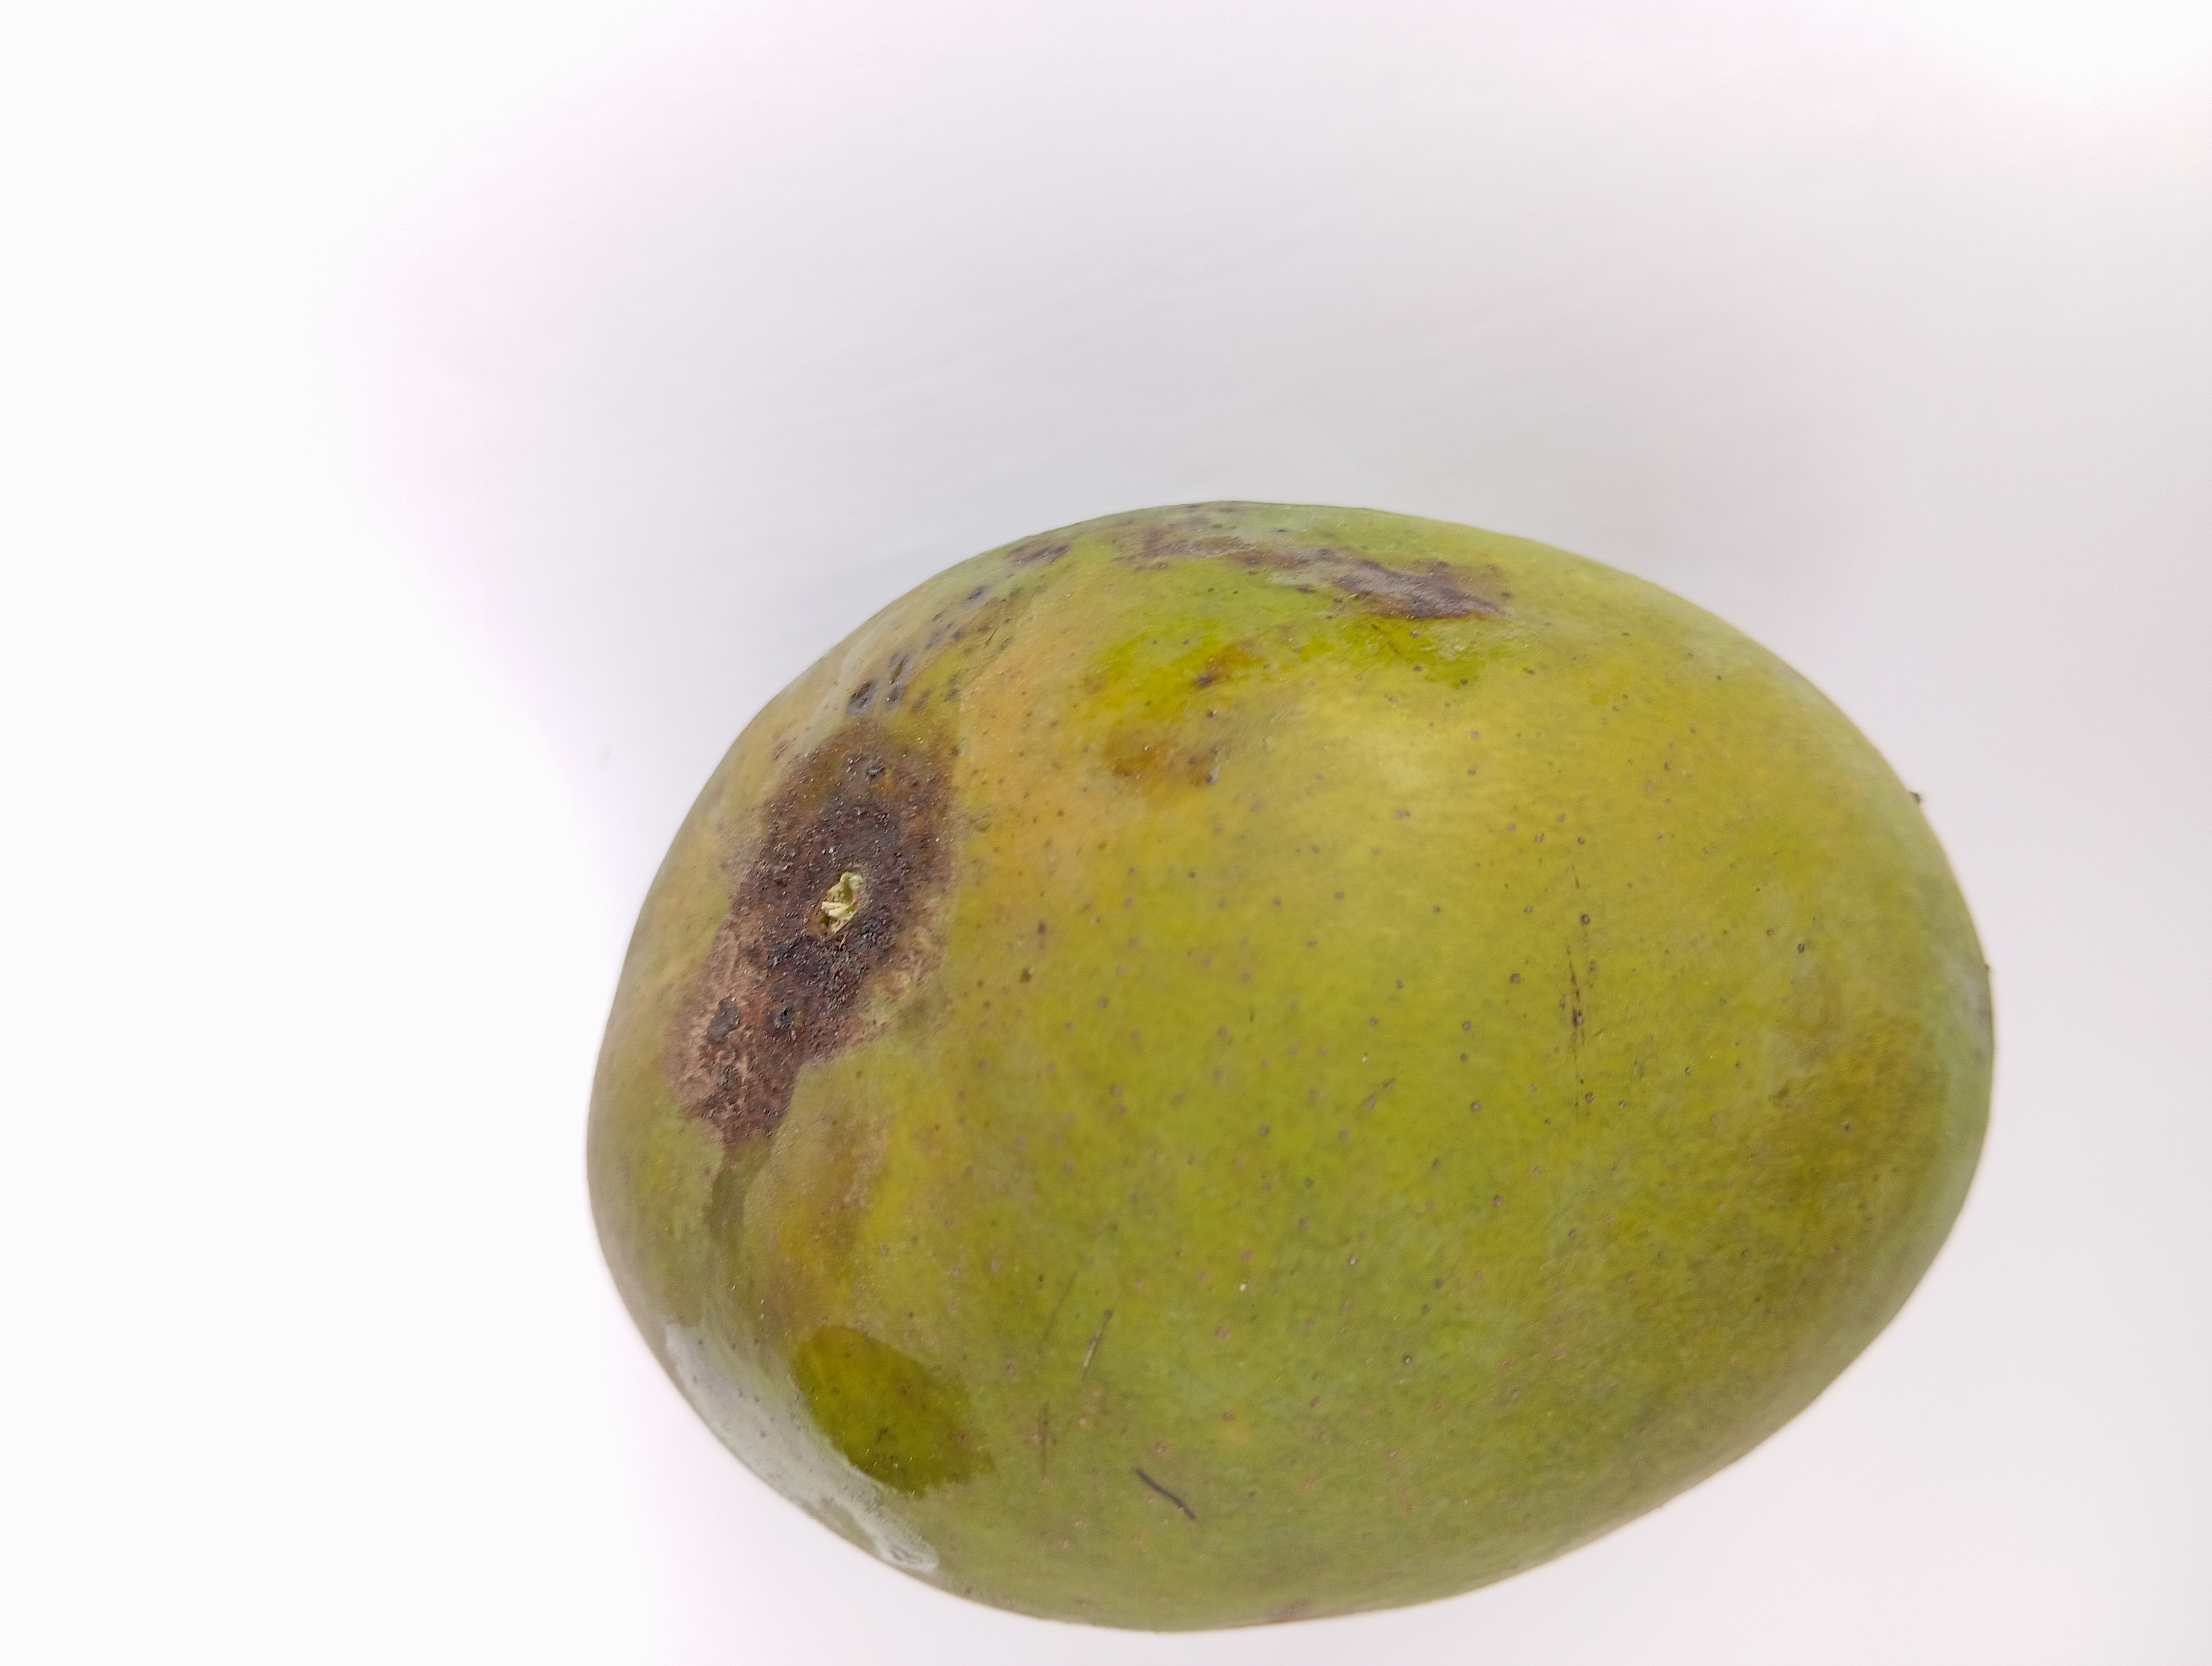
Mango variety: Himsagar